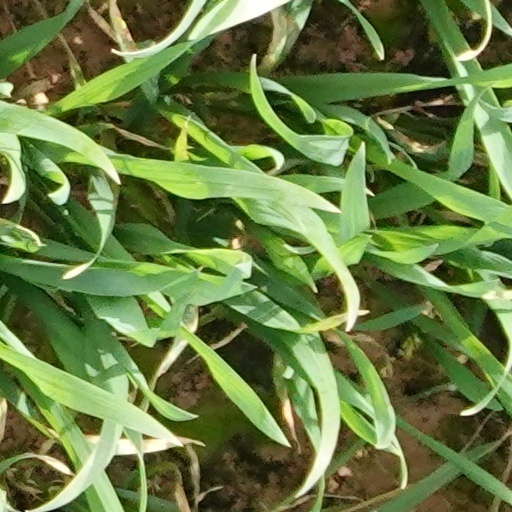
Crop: wheat